Sky position (RA, Dec in degrees): 199.406, 4.486
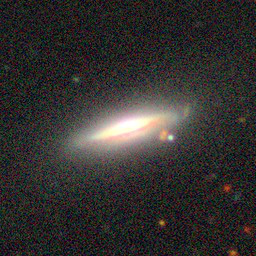
Galaxy morphology: Edge-on Galaxies with Bulge